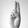
ASL letter: U